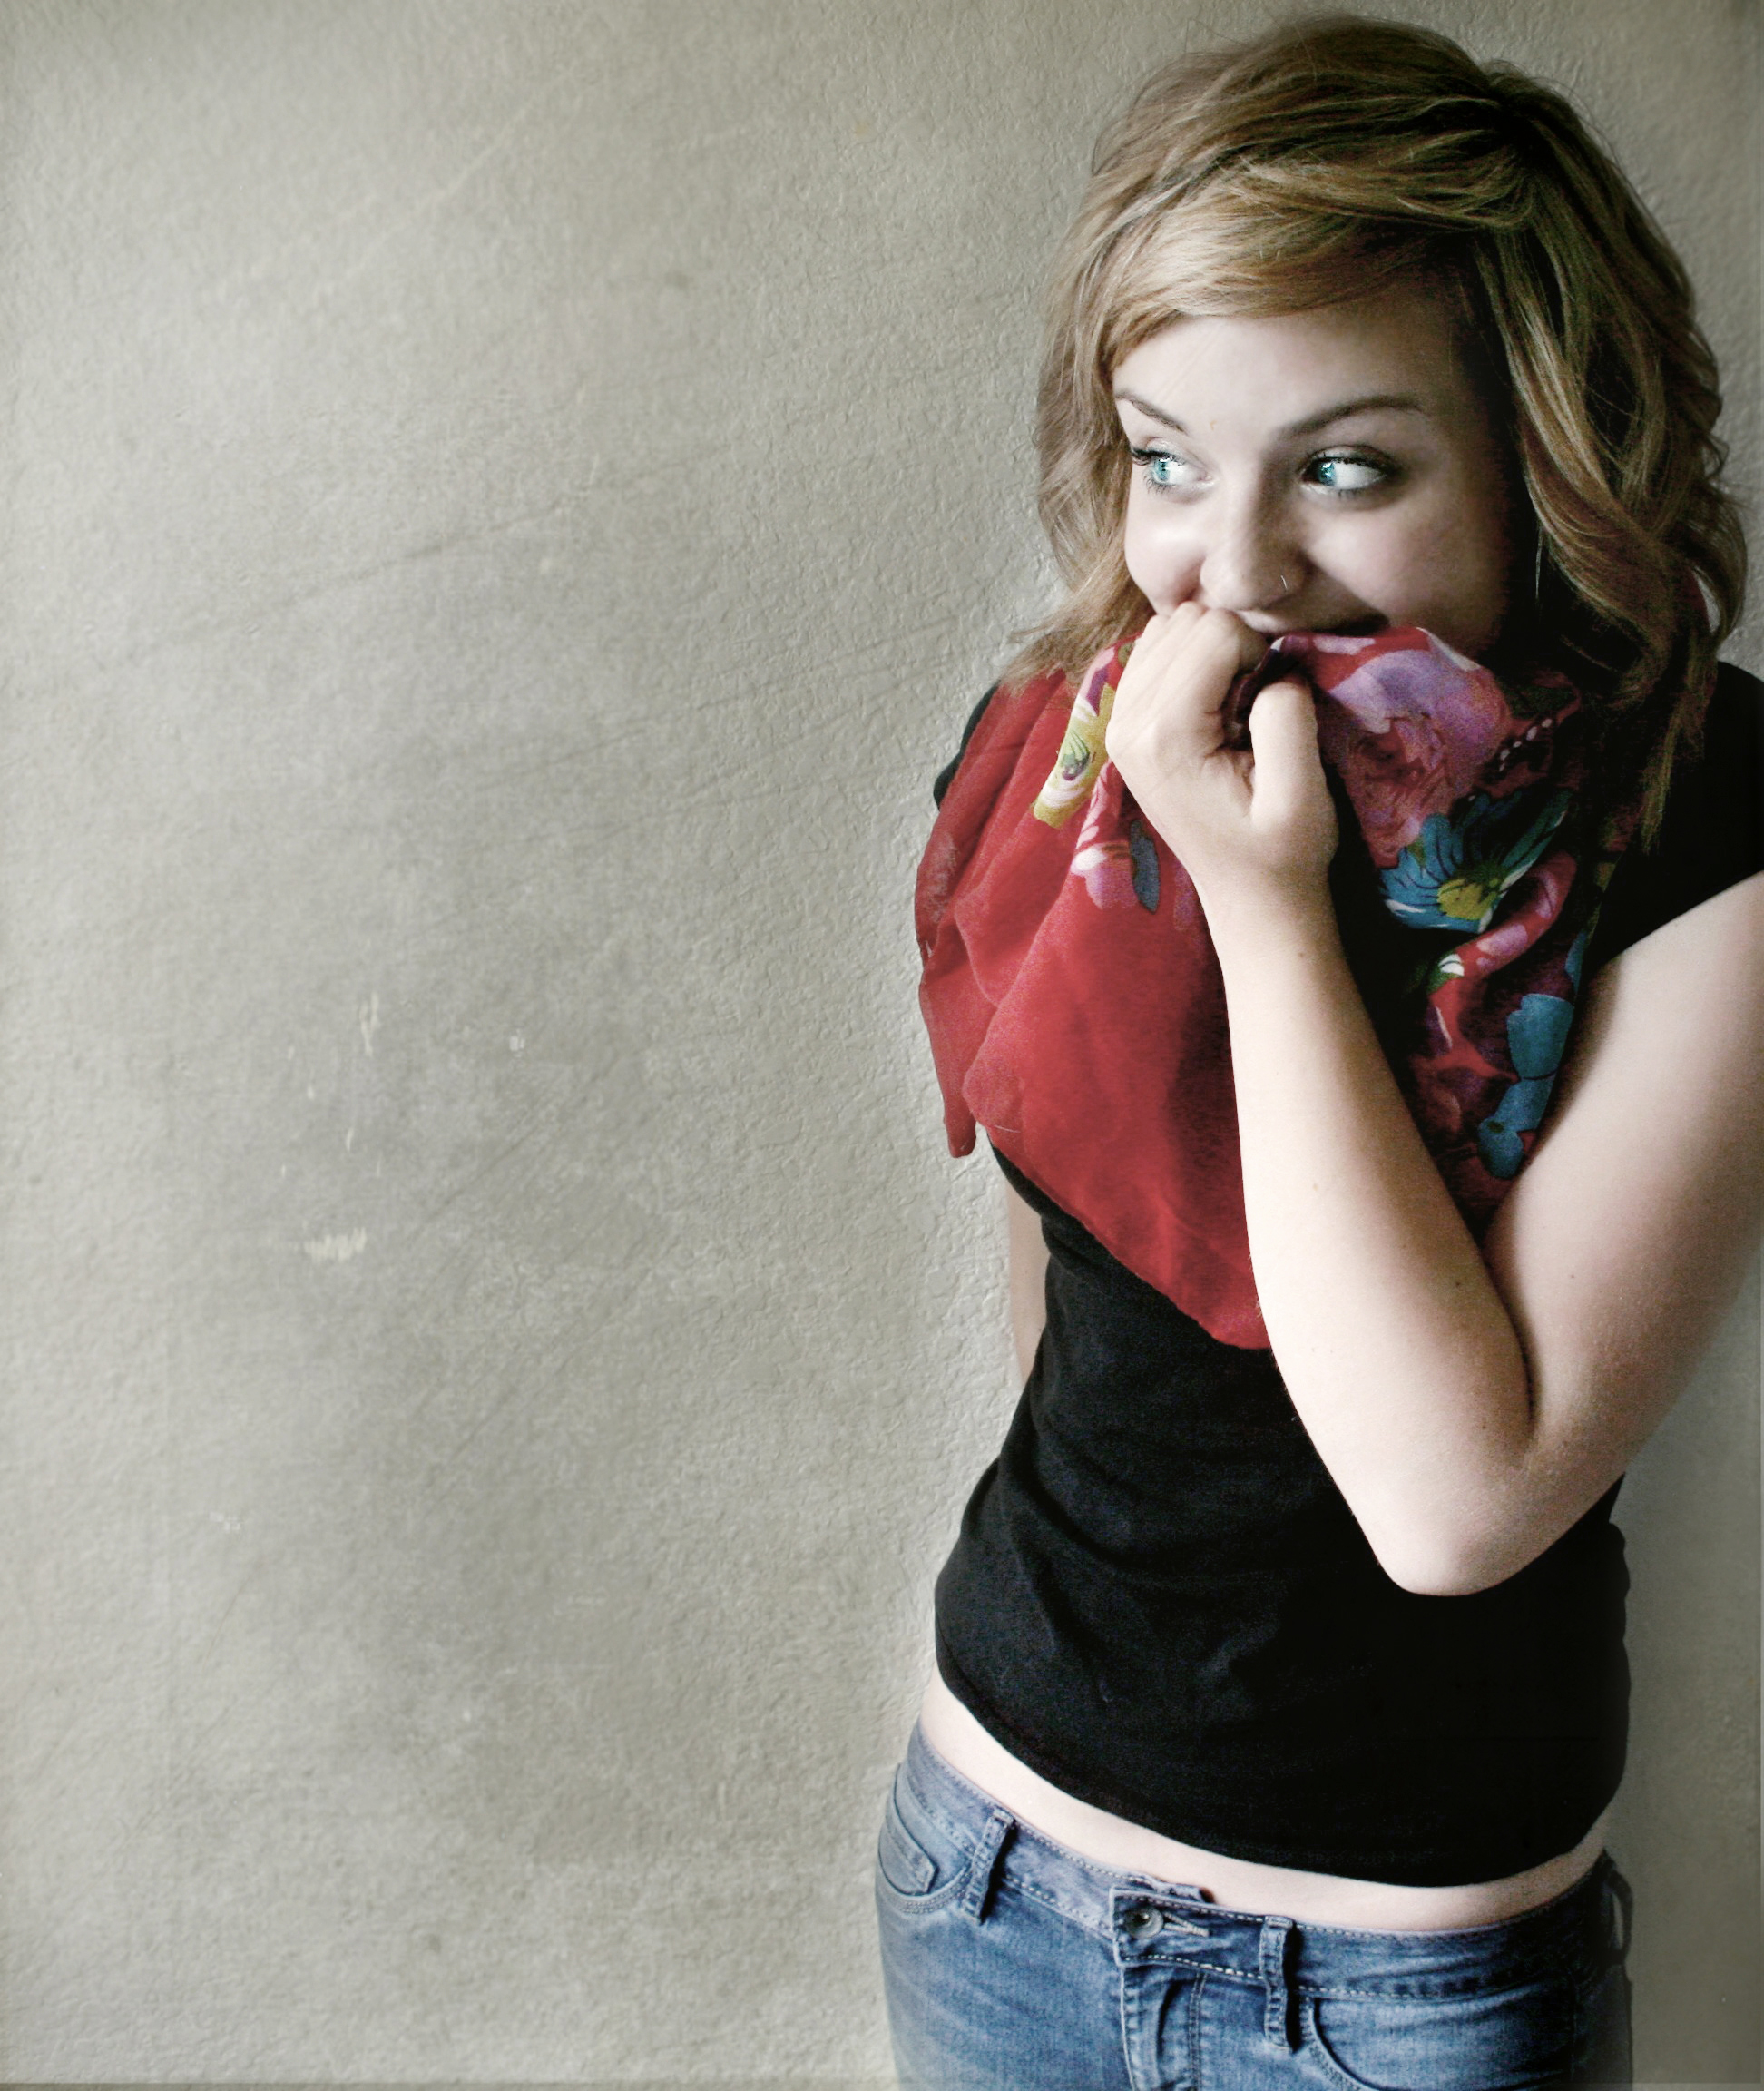
nose, skin, lip, hand, eye, mouth, eyelash, jaw, flash photography, neck, sleeve, happy, gesture, finger, waist, long hair, elbow, t shirt, nail, trunk, blond, drinking, brown hair, fun, jewellery, bangs, chest, abdomen, pattern, child, denim, portrait photography, flesh, portrait, sweetness, photo shoot, top, hair coloring, eyewear, eating, laugh, child model